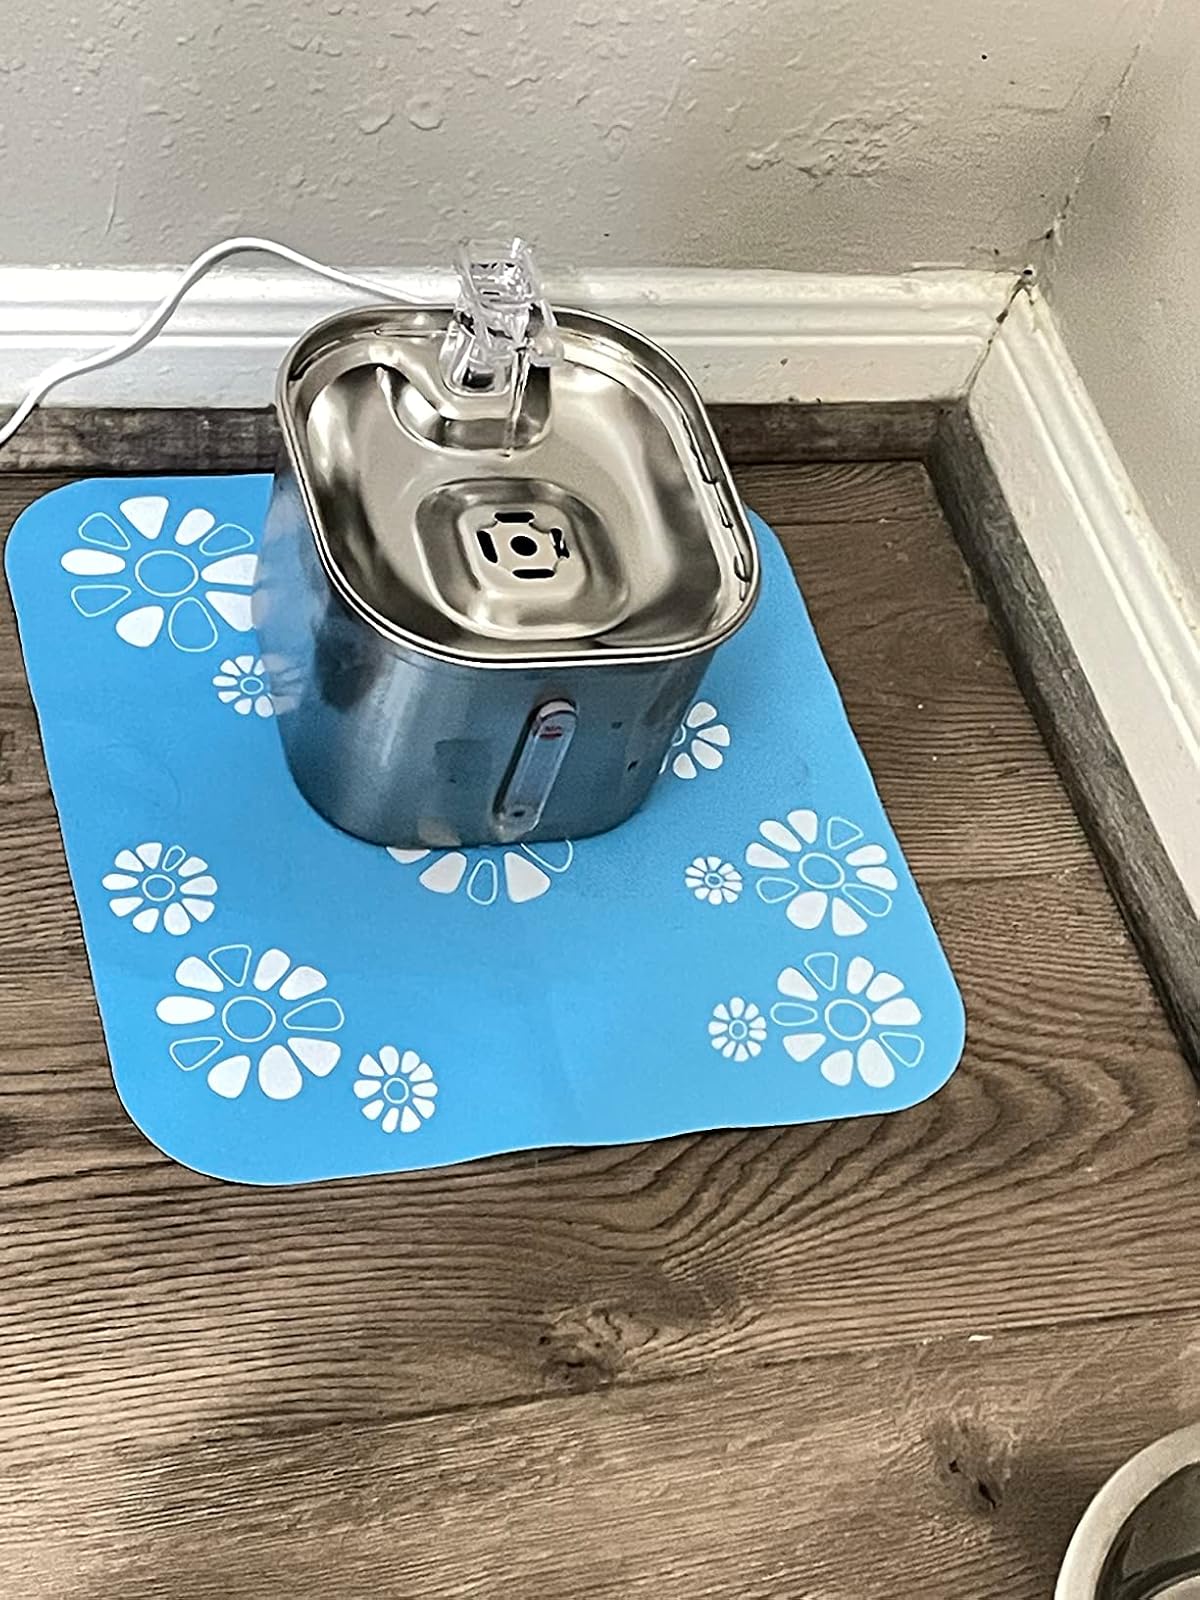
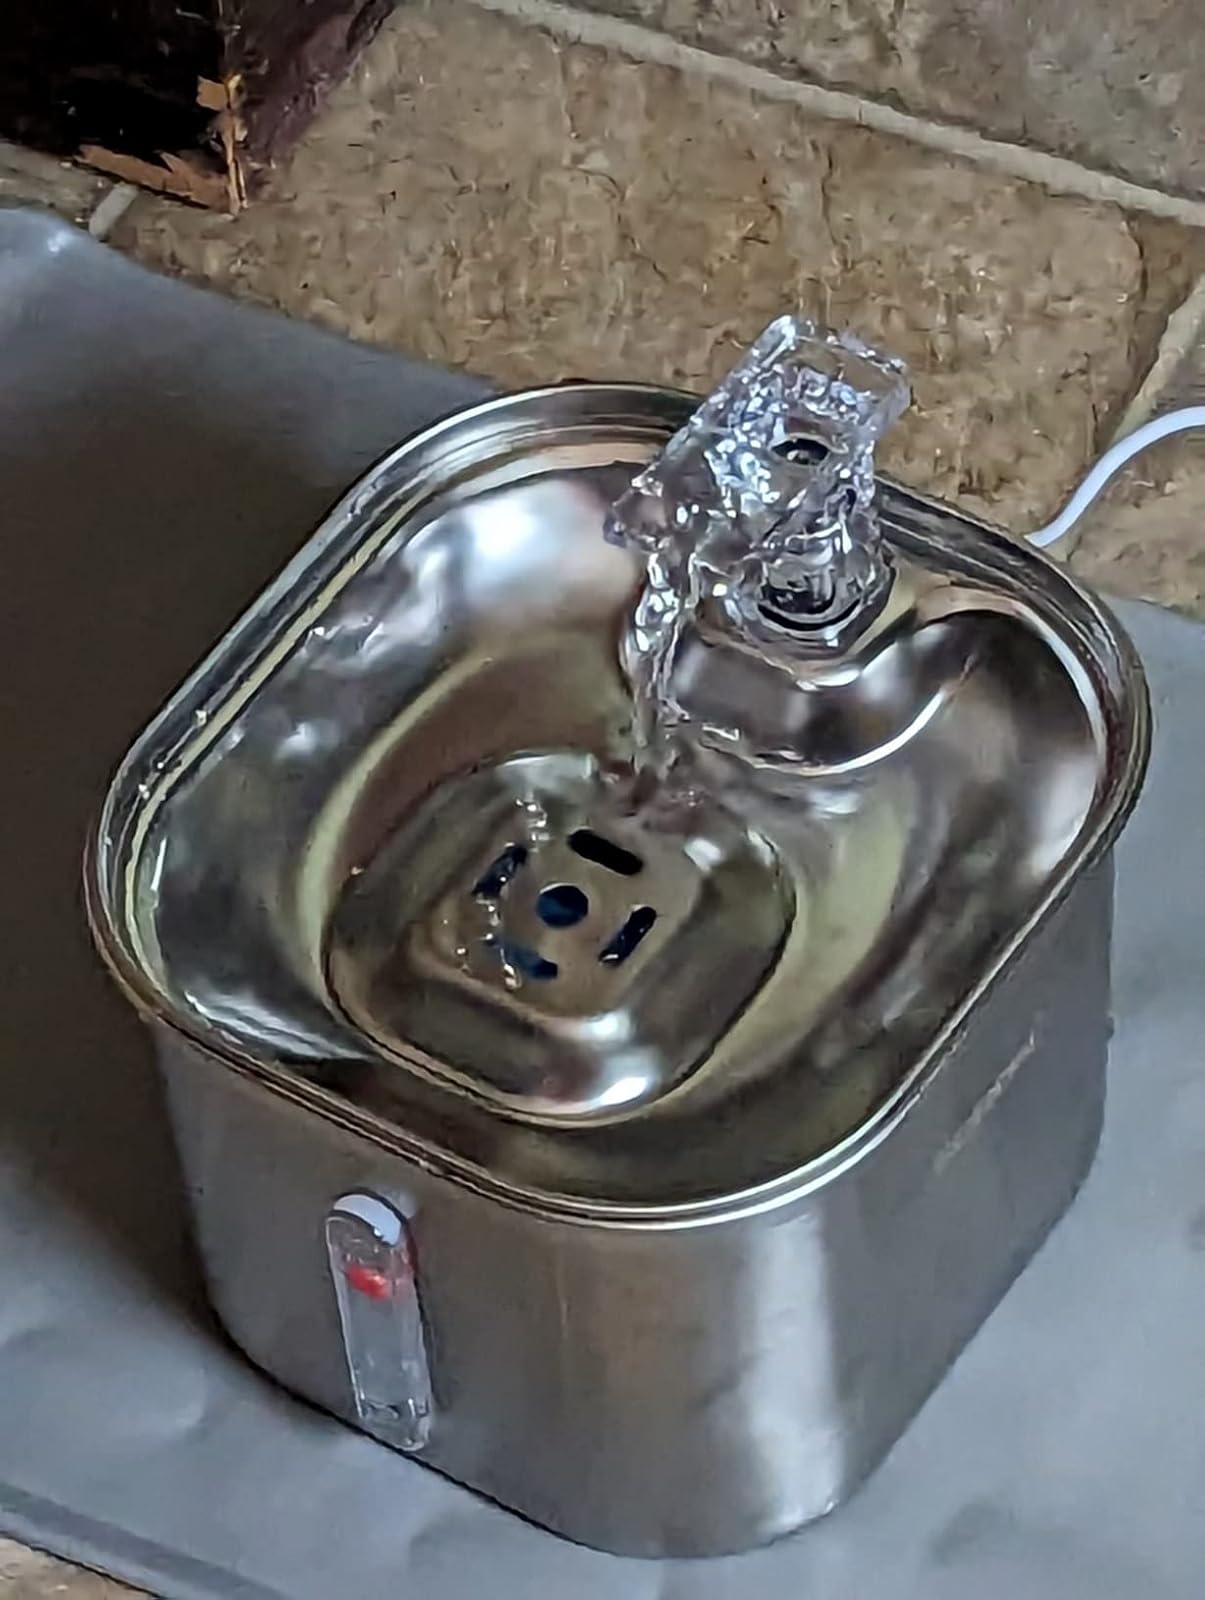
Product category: items_bowl
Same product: yes